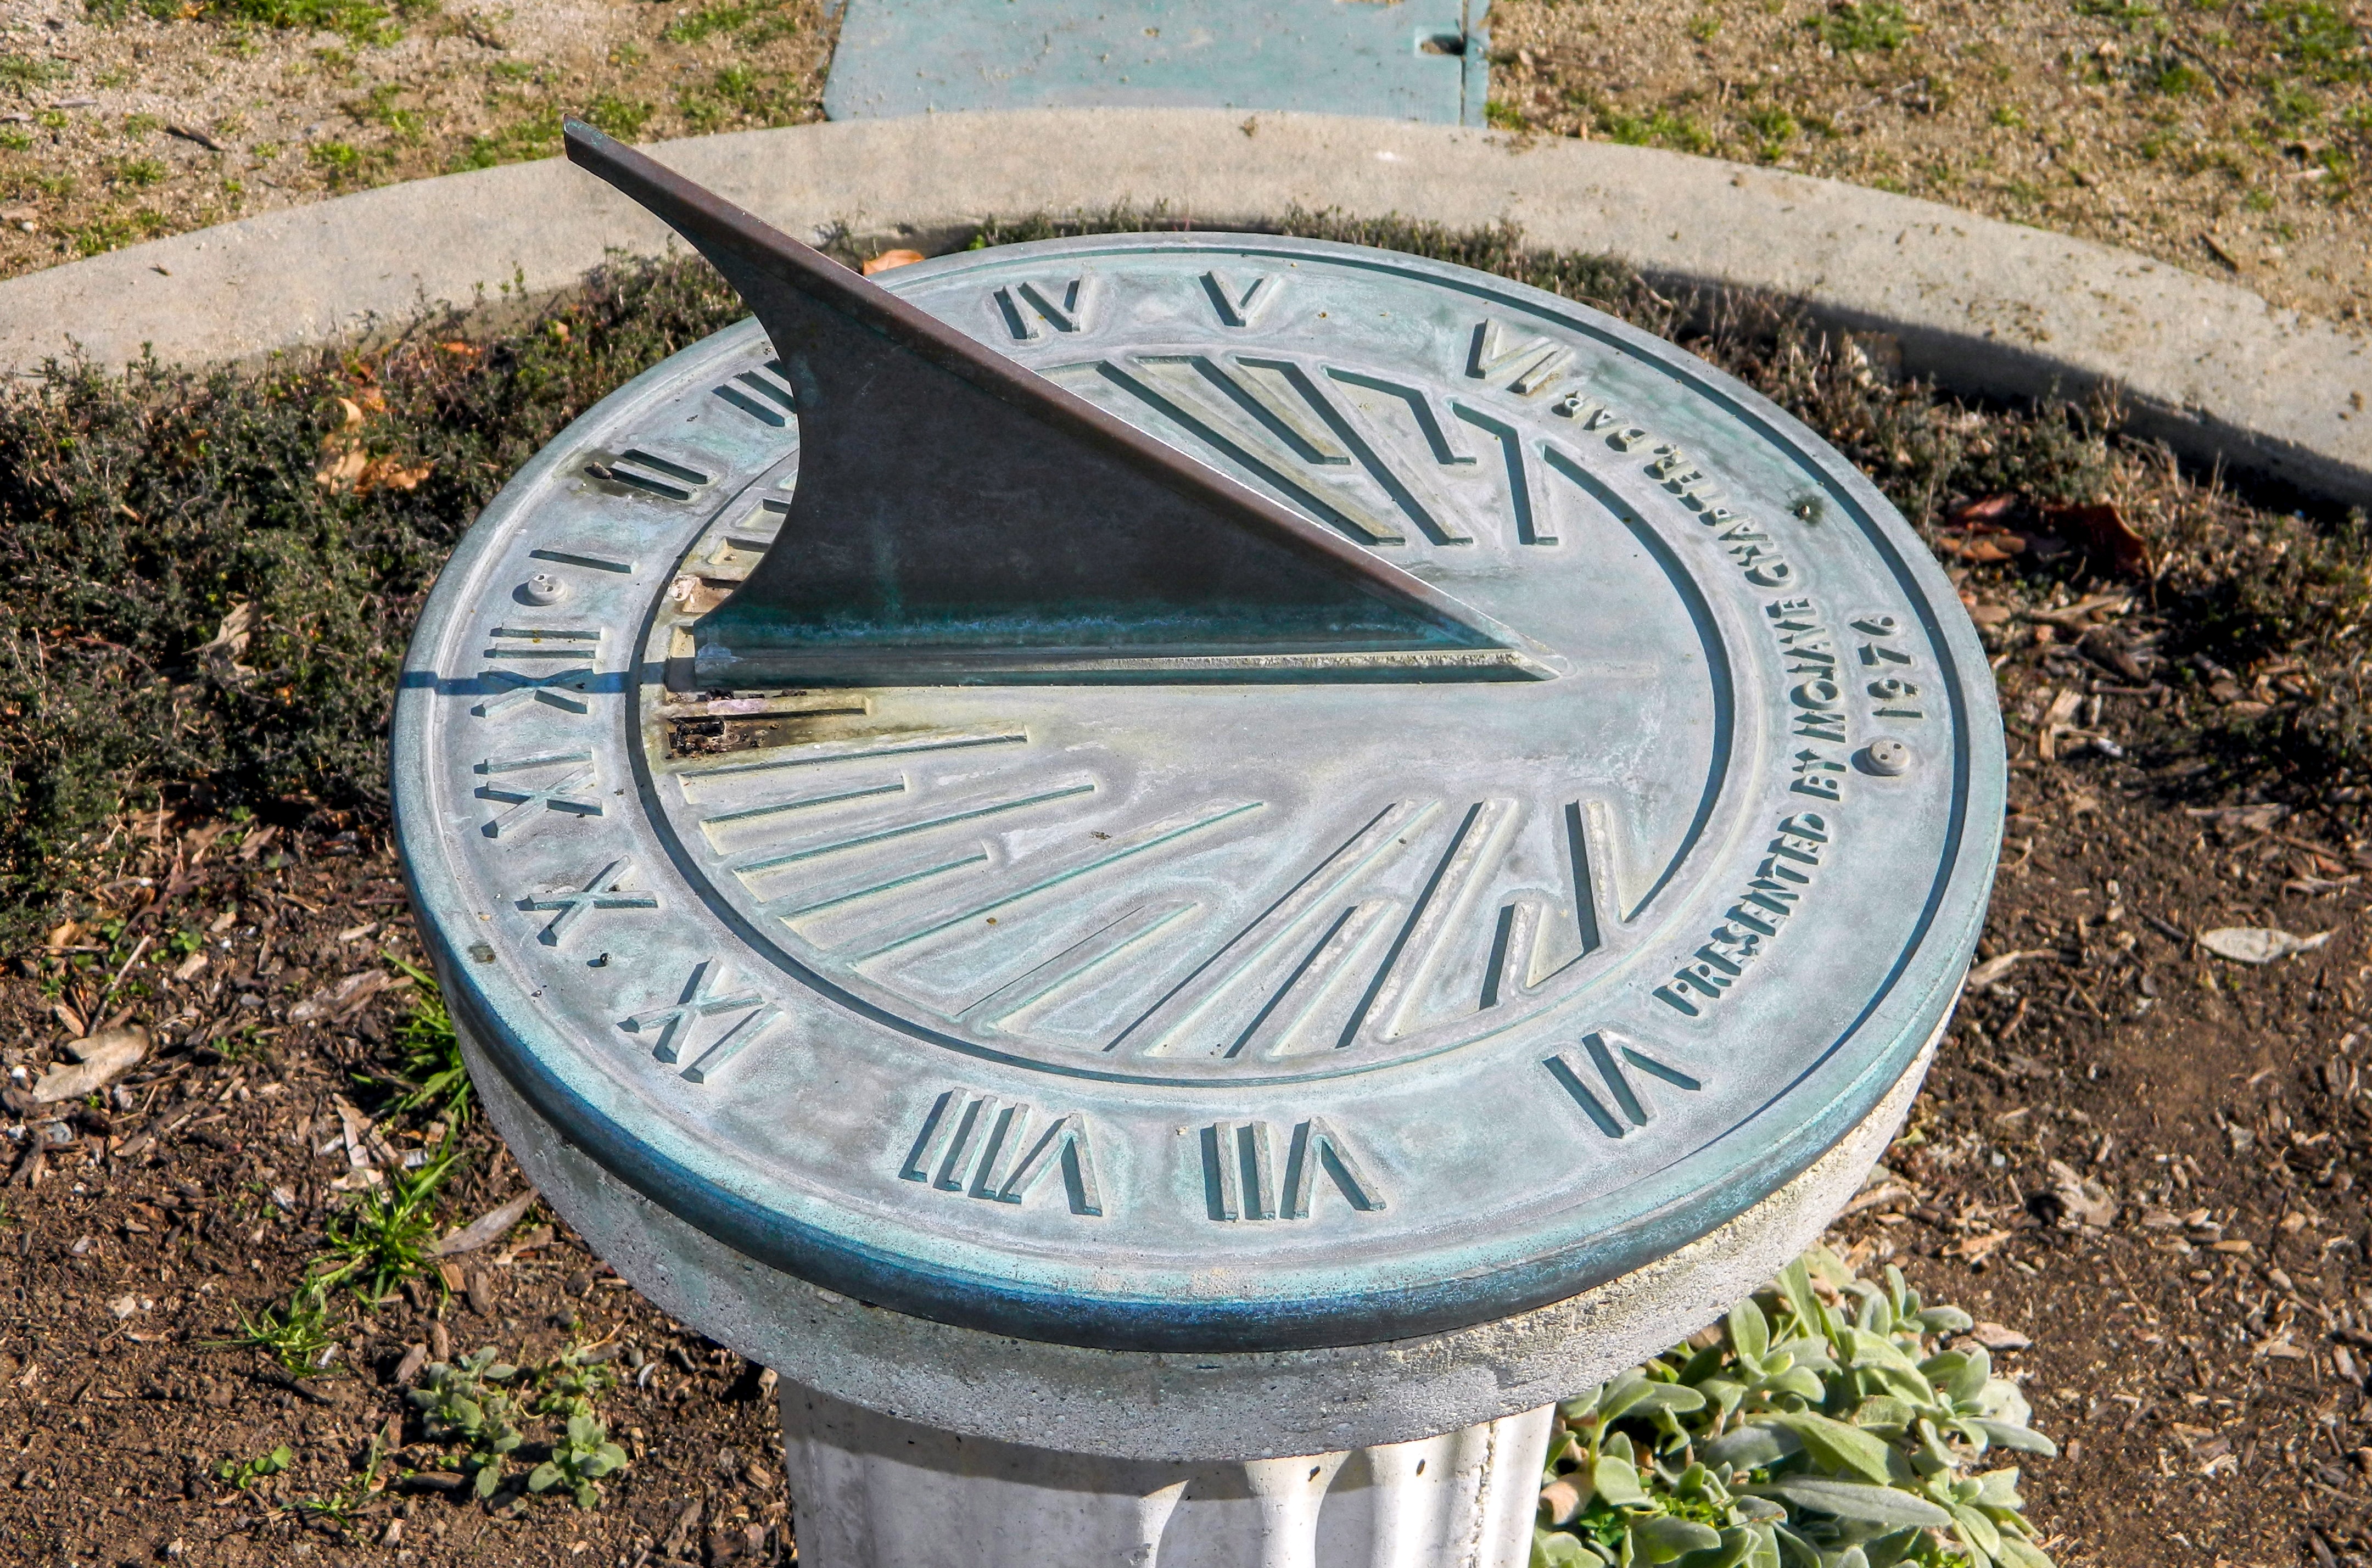
sun, vintage, antique, clock, time, old, instrument, ancient, garden, timepiece, medieval, astronomy, history, astronomical, sundial, man made object, sun dial, measuring instrument